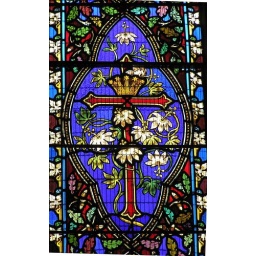
Cross, crown and passion flower in the chancel windows